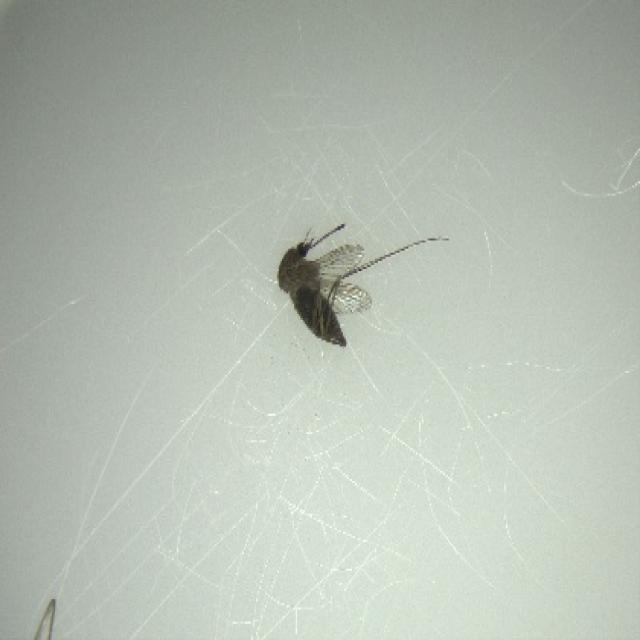
Species: culex_tritaeniorhynchus